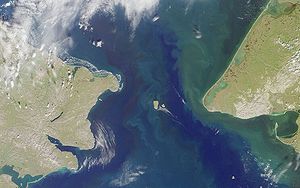
Beringstrædet
Beringsstrædet, fotografetet fra zenitpositionen af en NASAs MISRsatellit. Alaska ses til højre og spidsen af Sibirien til venstre. Territorialfarvandet deles mellem henholsvis USA og den Russiske Føderation ved en linje midt mellem de to øer i midten (Store og Lille Diomede).
Beringstrædet eller Beringsstrædet er et stræde, der skiller Rusland fra Alaska. Beringstrædet har navn efter den danske polarforsker Vitus Jonassen Bering, der krydsede strædet i 1728. Han ville finde ud af, om Sibirien i Asien og Alaska i Nordamerika var landfaste.